Question: Please indicate a possible affordance area of baseball bat that can be used for holding
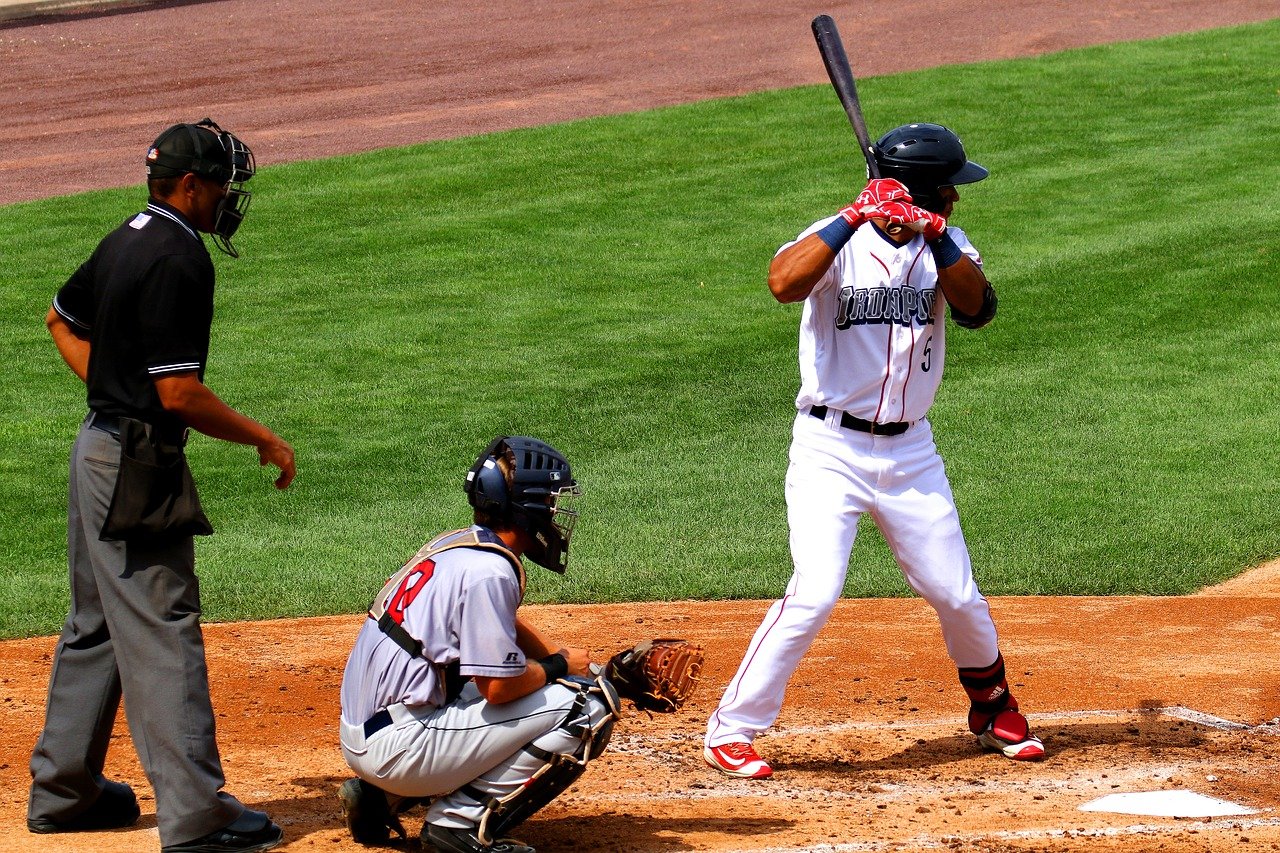
Answer: [852.315, 170.226, 938.363, 230.086]